2006 United States House of Representatives elections in Florida

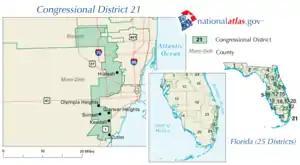

After winning his first Congressional election in 2004 to replace Porter Goss, incumbent Republican congressman Connie Mack IV sought a second term in 2006. Mack's district, based in the Gulf Coast region of Florida, is solidly conservative and overwhelmingly gave the congressman a second term over Democratic candidate Robert Neeld.